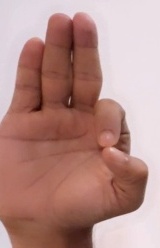
ASL sign: F